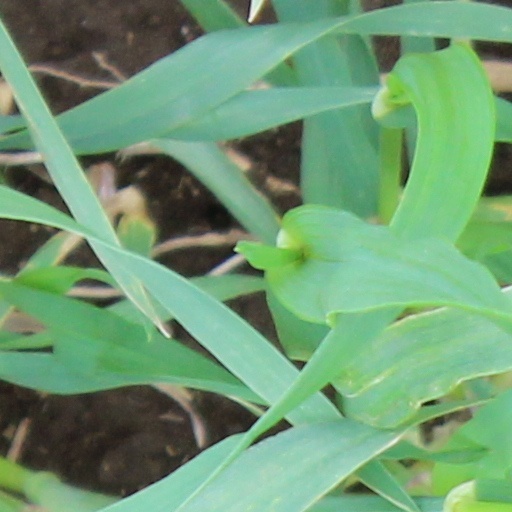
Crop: wheat